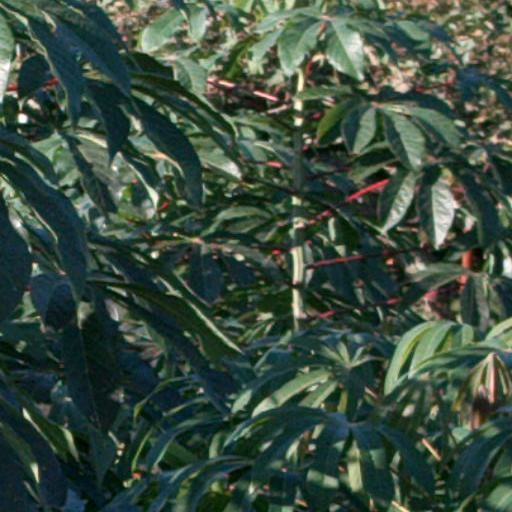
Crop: cassava